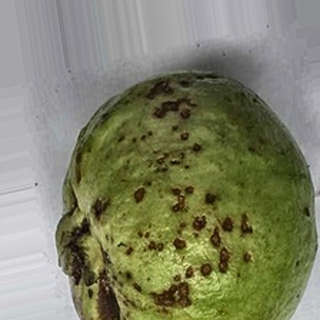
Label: guava_anthracnose